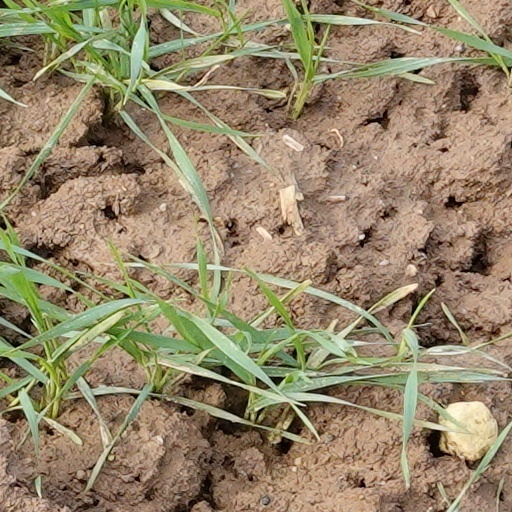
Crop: wheat